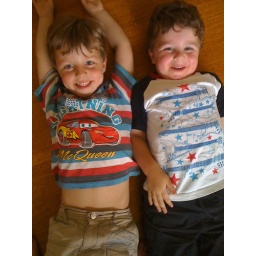
My two boys lying on the floor in the &amp;quot;ready tickle&amp;quot; position.